Episode 5408

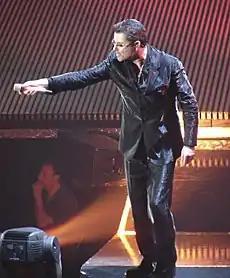
George Michael died hours after the episode's broadcast, which referenced the singer.

Sam Warner from "Digital Spy" wrote that viewers were given "quite the twist" by Heather's surprise return "beyond the grave" in the episode. Warner believed that Shirley and Heather had "thoughtfully" put the mixtape together, but believed that it would not be a "Merry Christmas" for Dot due to nobody attending her goodbye party. Warner also added that Dot was "given a poignant moment" in the episode when she heard the voices of several former characters. Warner's colleague, Daniel Kilkelly, included the episode and Michelle's "shock" recast on his list of "EastEnders"s "biggest and best moments" of 2016, writing that "producers finally accepted there was no chance of luring back" Tully. A reporter from the "Daily Record" believed that it was "inevitable" that the "legendary" Michelle would return to the soap opera and speculated that viewers would be disappointed with the recast, though added that Russell would "usher in a new age for the much loved character". The BBC called Michelle's return a "shock" and called her reunion with Sharon "emotional", believing that Michelle is a "welcome sight" for Sharon, who is struggling with Phil's illness. They also called Phil's eternity ring present "touching".